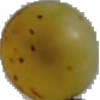
Label: Grape White 3